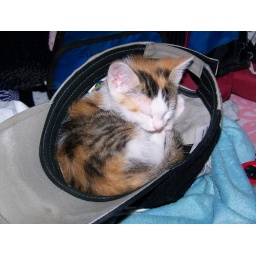
cat in the hat